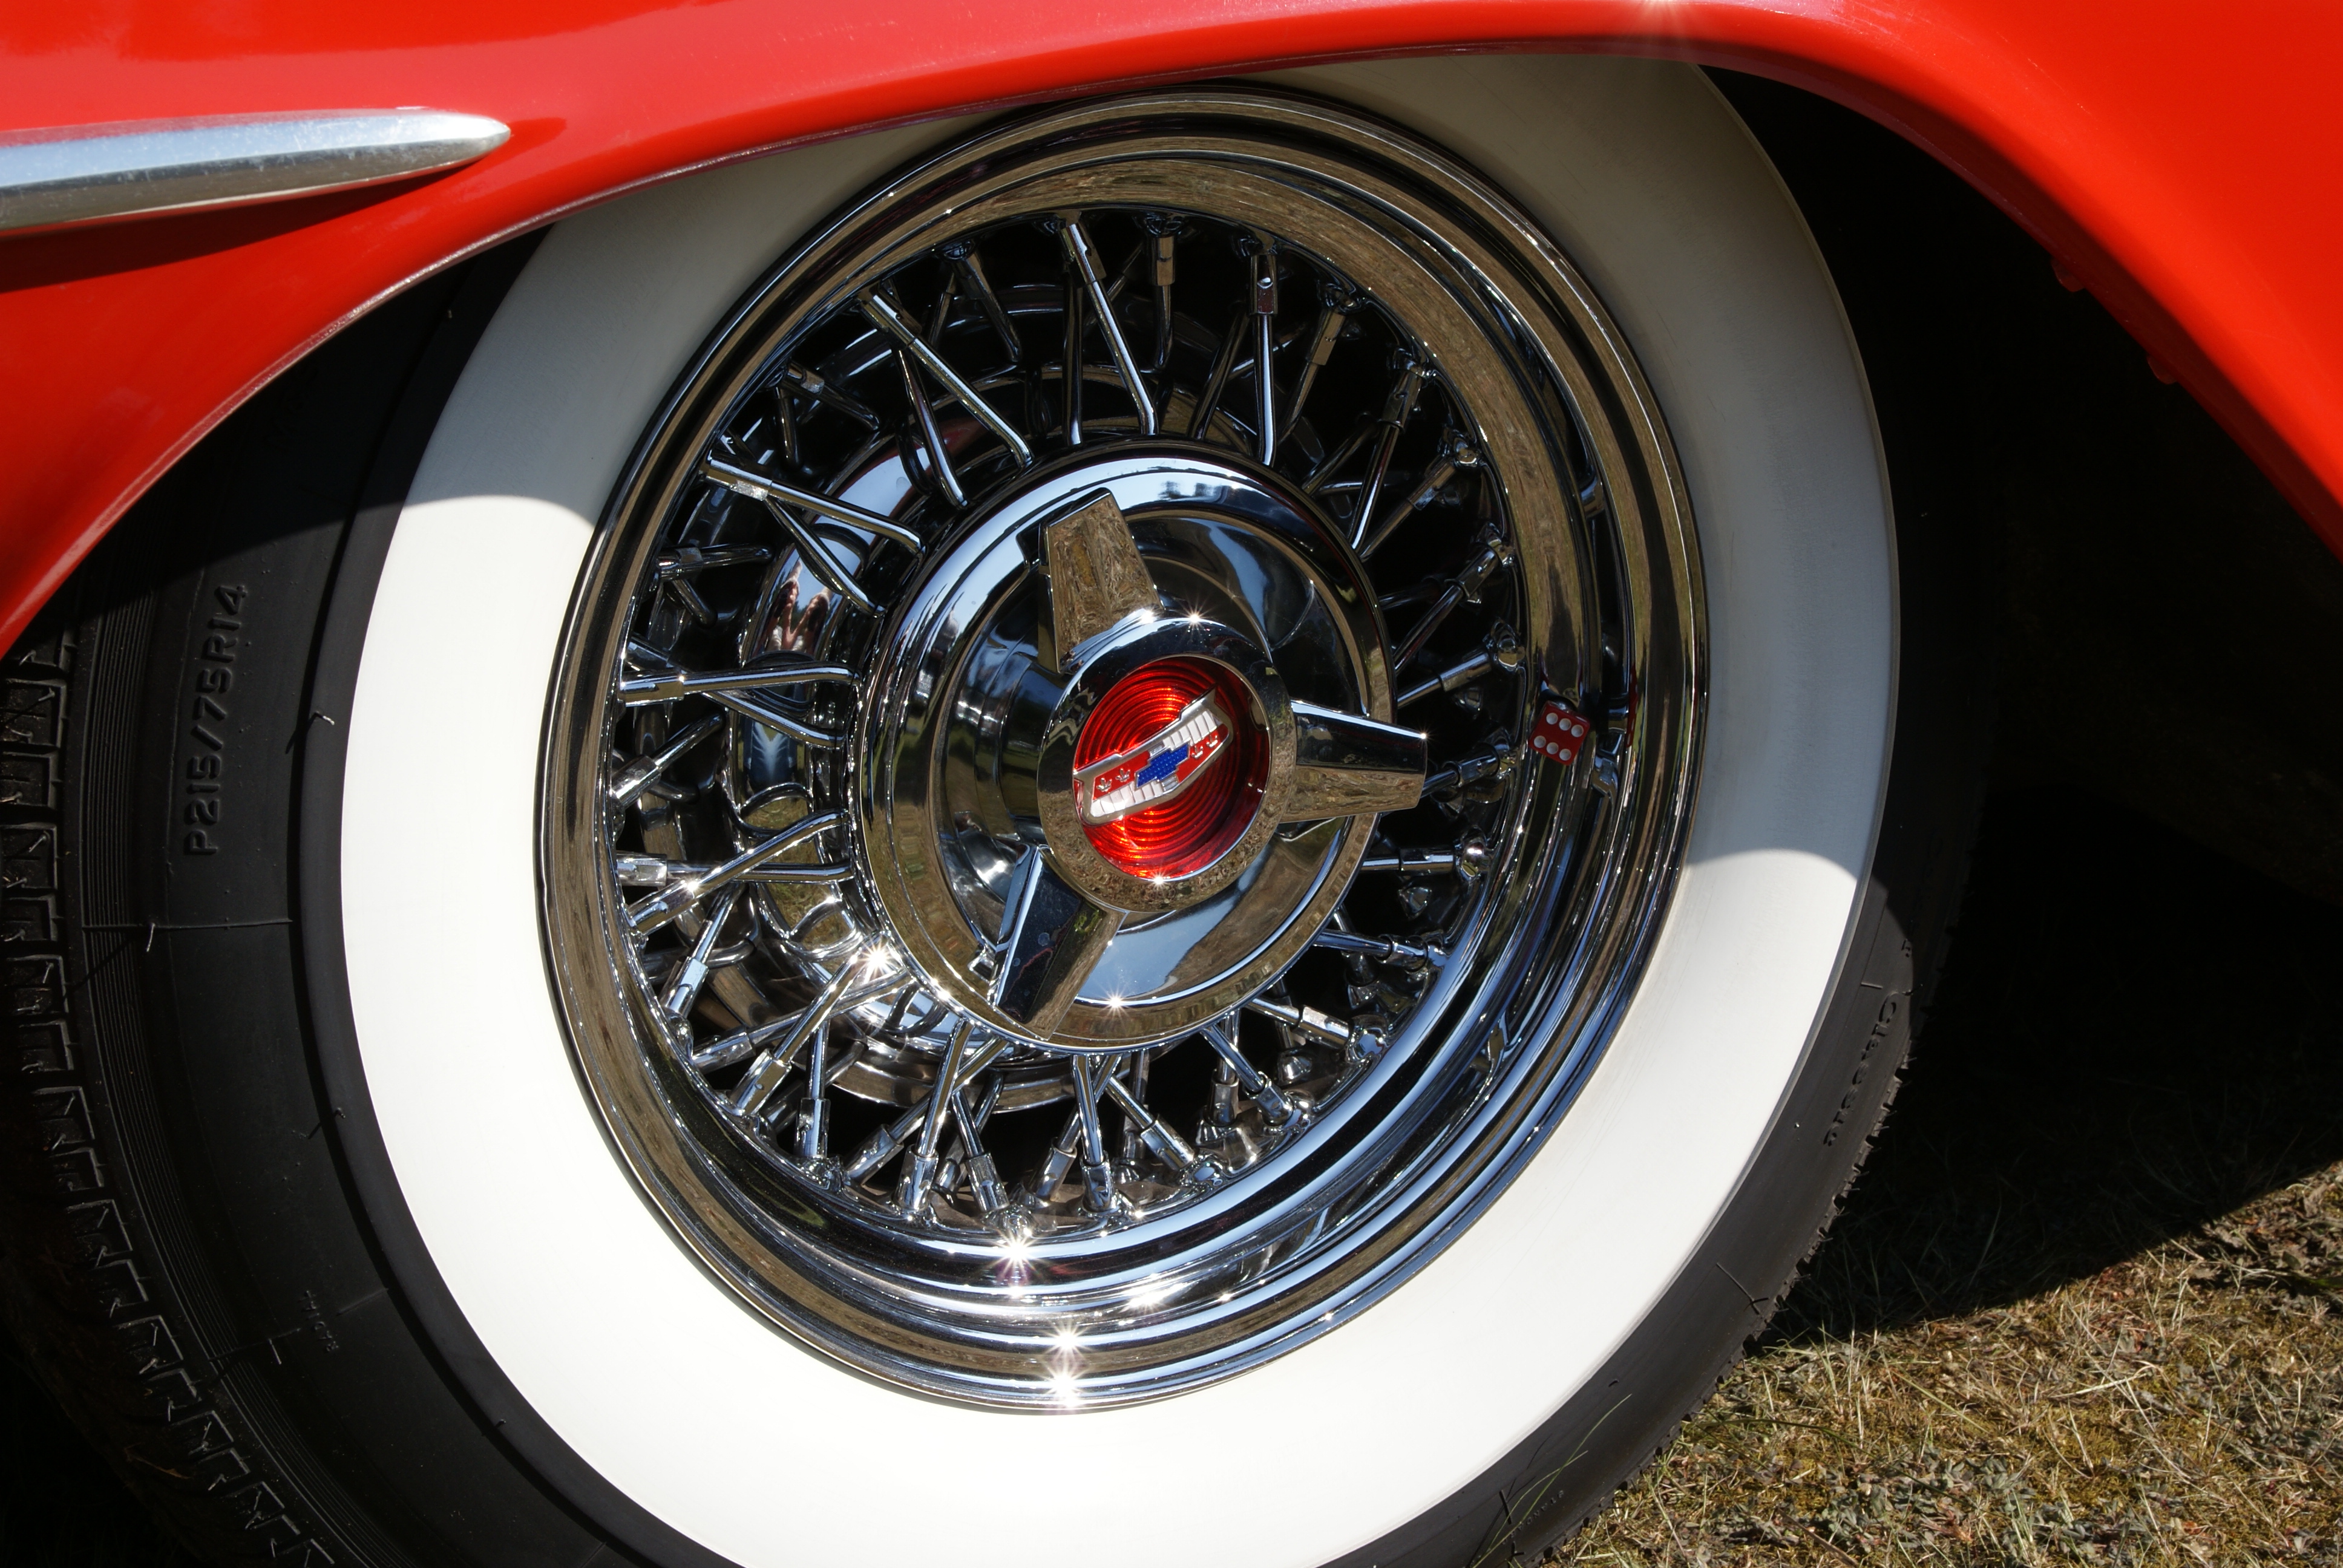
car, wheel, vehicle, spoke, sports car, supercar, rim, 1960chevroletimpala, land vehicle, automobile make, automotive exterior, automotive design, luxury vehicle